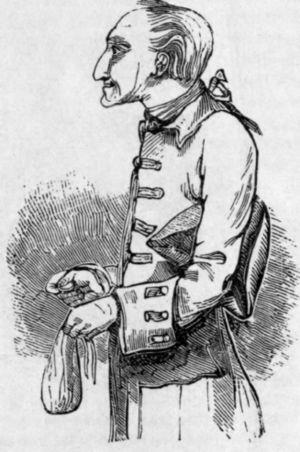
John Elwes est un homme politique en Grande-Bretagne du Berkshire en Angleterre de 1772 à 1784. Il est reconnu comme étant excentrique et avare, ce qui suggère que l'auteur Charles Dickens s'en soit inspiré pour créer le personnage d'Ebenezer Scrooge pour la nouvelle Un chant de Noël. Dickens fait également référence à Elwes quelques années plus tard dans sa dernière nouvelle, L'Ami commun. Elwes serait aussi une inspiration probable pour la création du personnage de John Scarfe dans la nouvelle The Miser's Daughter de William Harrison Ainsworth